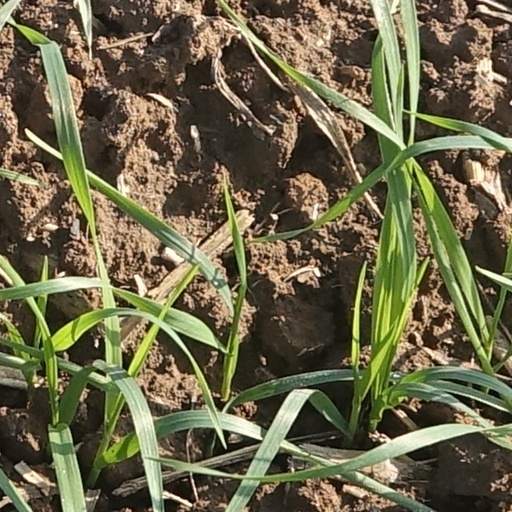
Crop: wheat